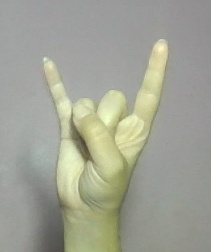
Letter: la